Answer in natural language. Estimate the real world distances between objects in the image. Which object is closer to metal-framed black chair (marked A), metal-framed black chair (marked B) or metal-framed black chair? Choose between the following options: metal-framed black chair or metal-framed black chair (marked B)
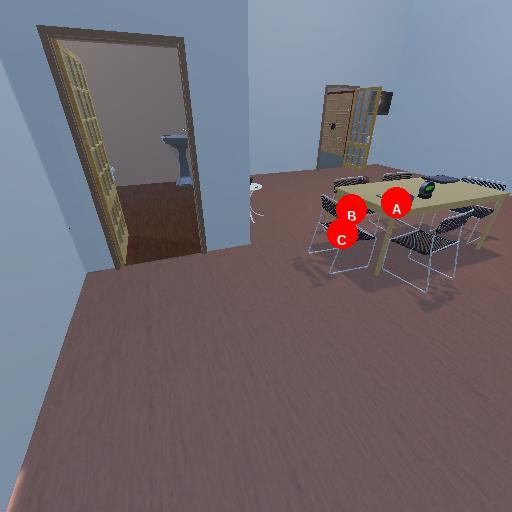
<answer>metal-framed black chair (marked B)</answer>